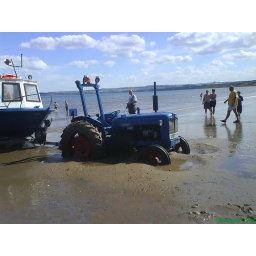
tractor stuck in sand on filey beach